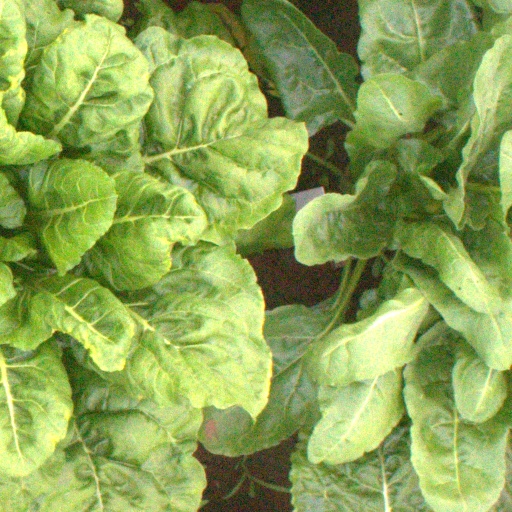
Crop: sugar beet